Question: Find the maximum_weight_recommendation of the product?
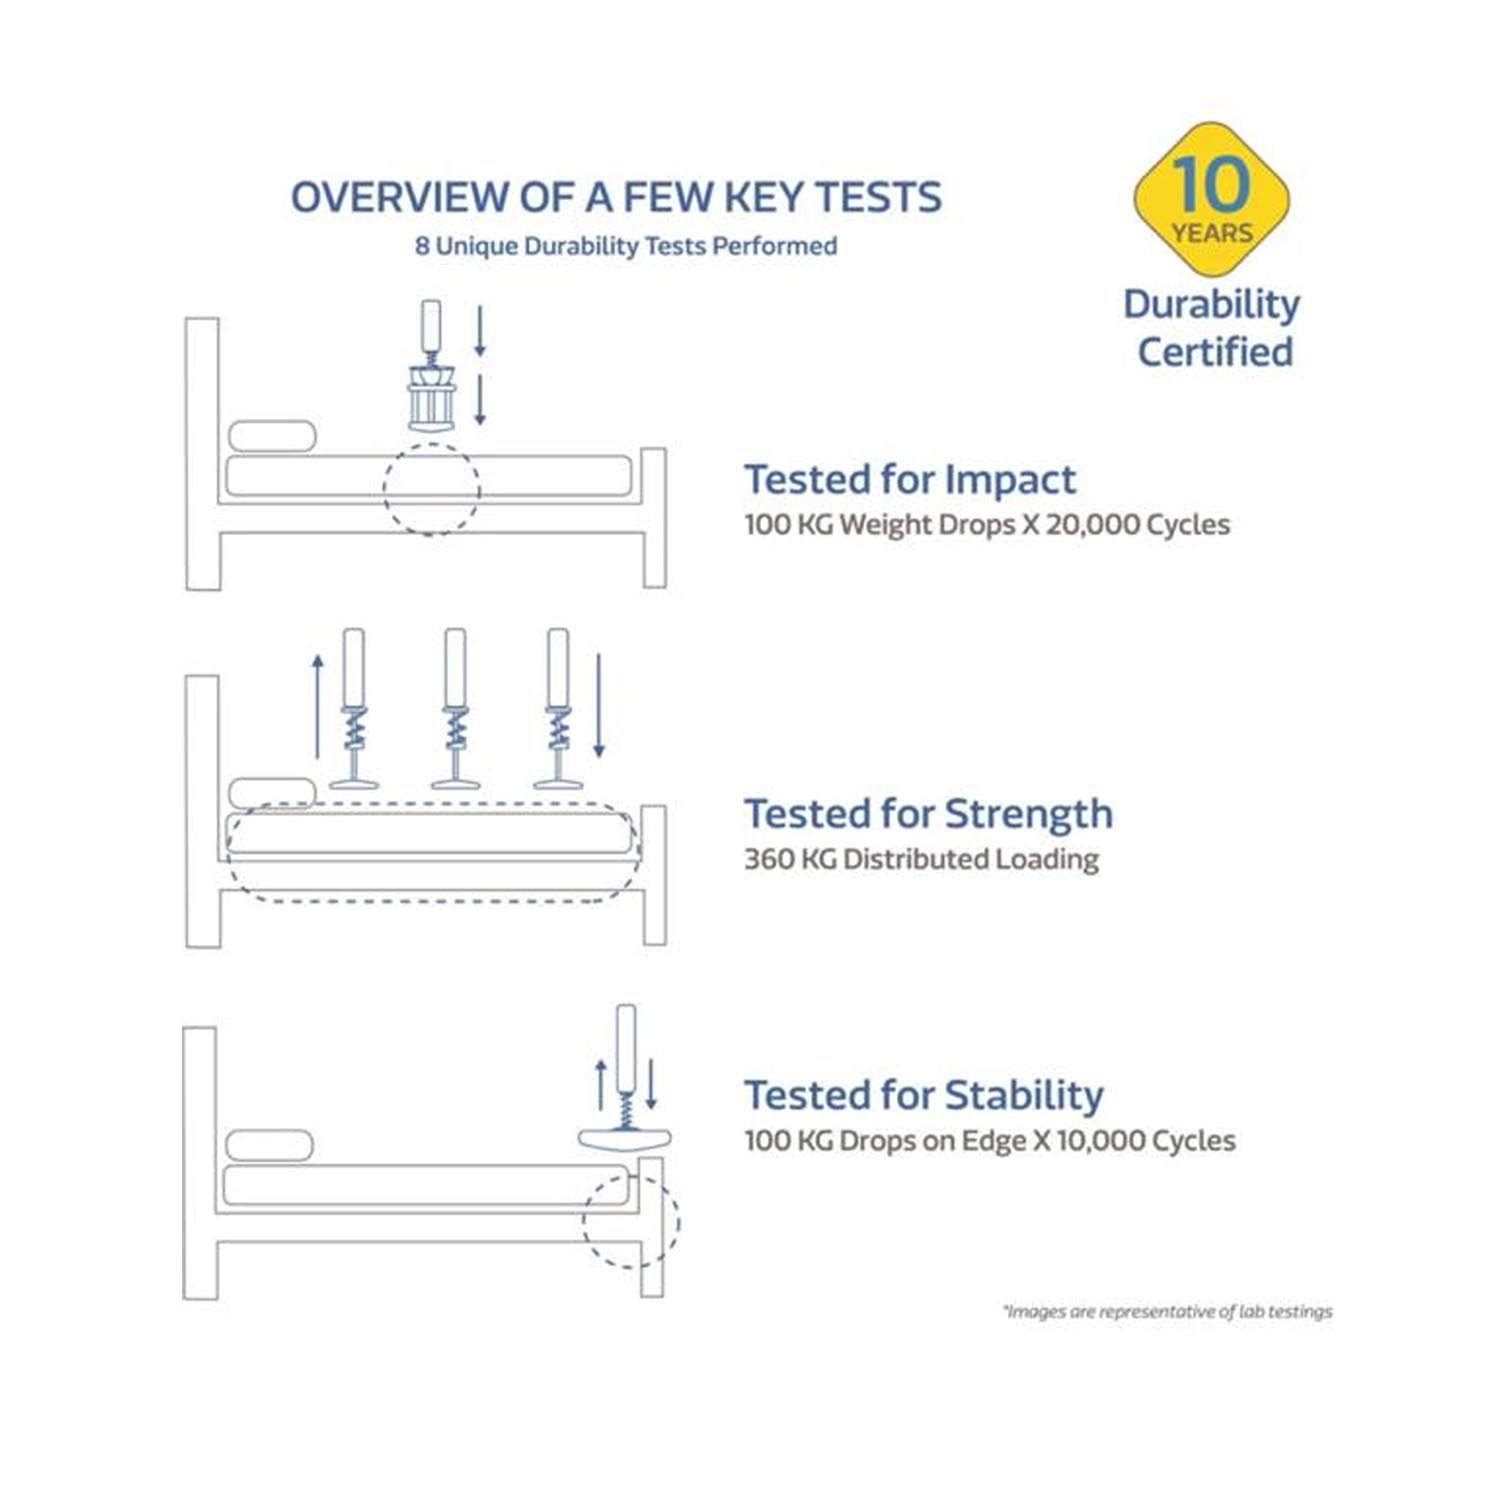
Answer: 100 kilogram